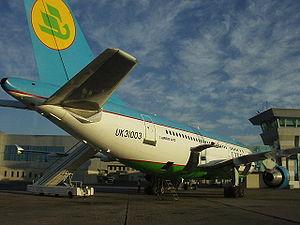
L'aéroport international de Tachkent est le principal aéroport ouzbek, et le plus grand en Asie centrale. Il dessert la capitale ouzbek Tachkent. Il se situe à une douzaine de kilomètres de son centre.